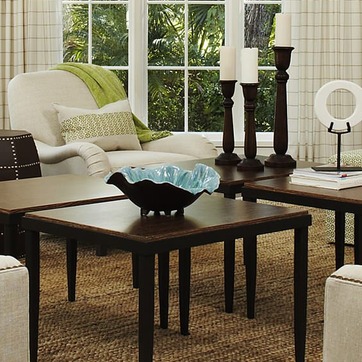
Material: ceramic